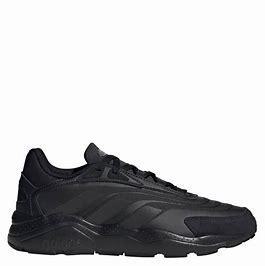
Brand: Adidas
Model: Crazychaos